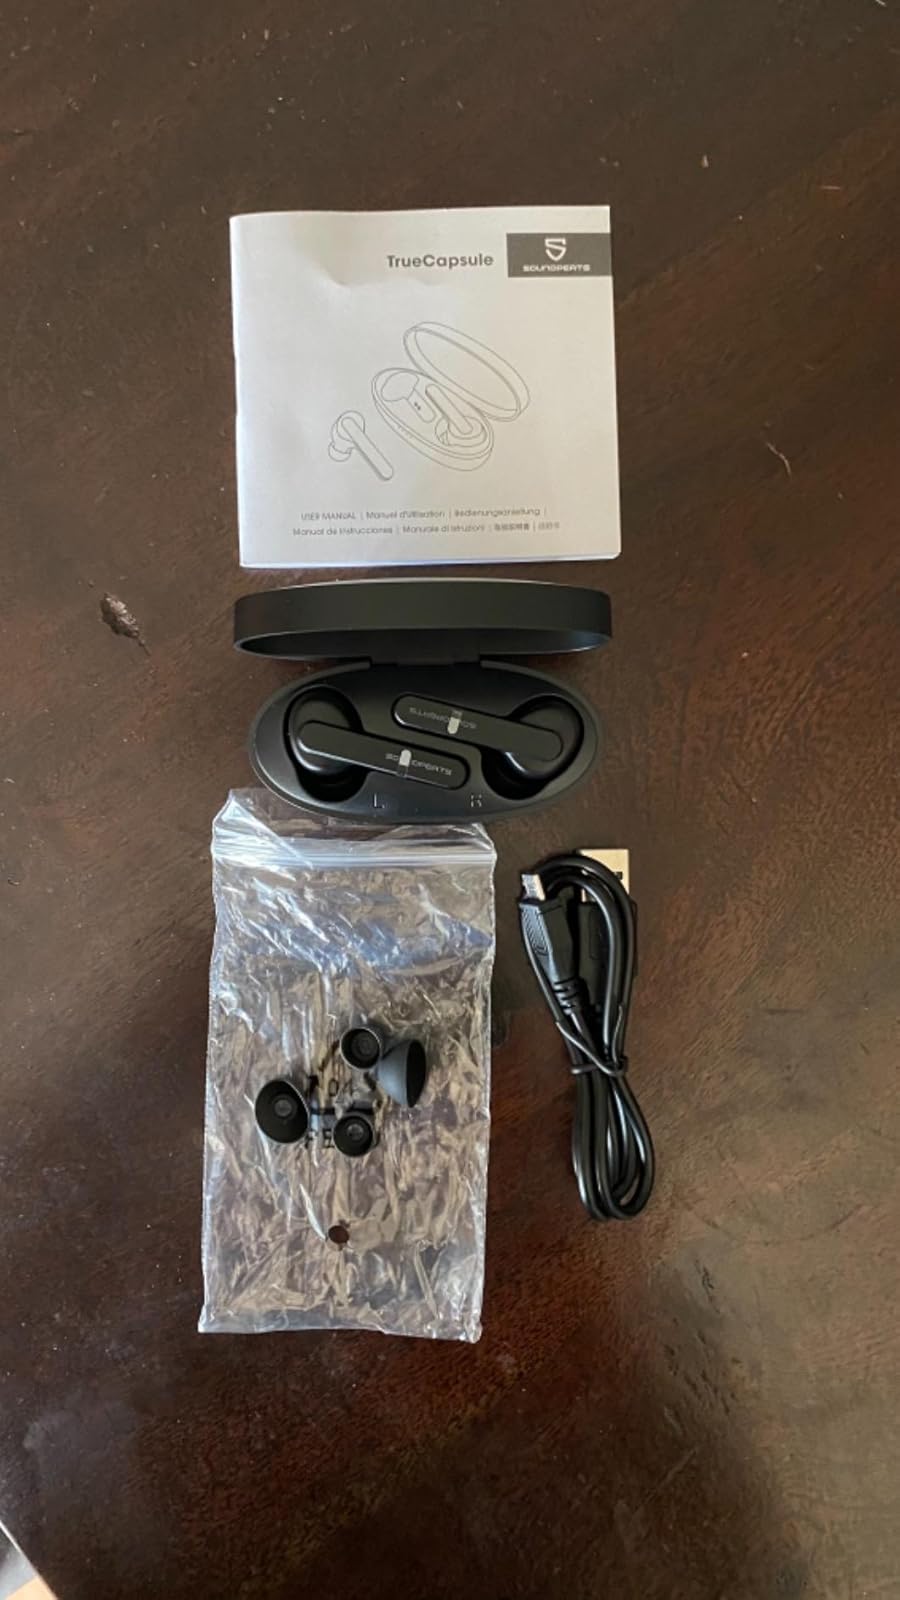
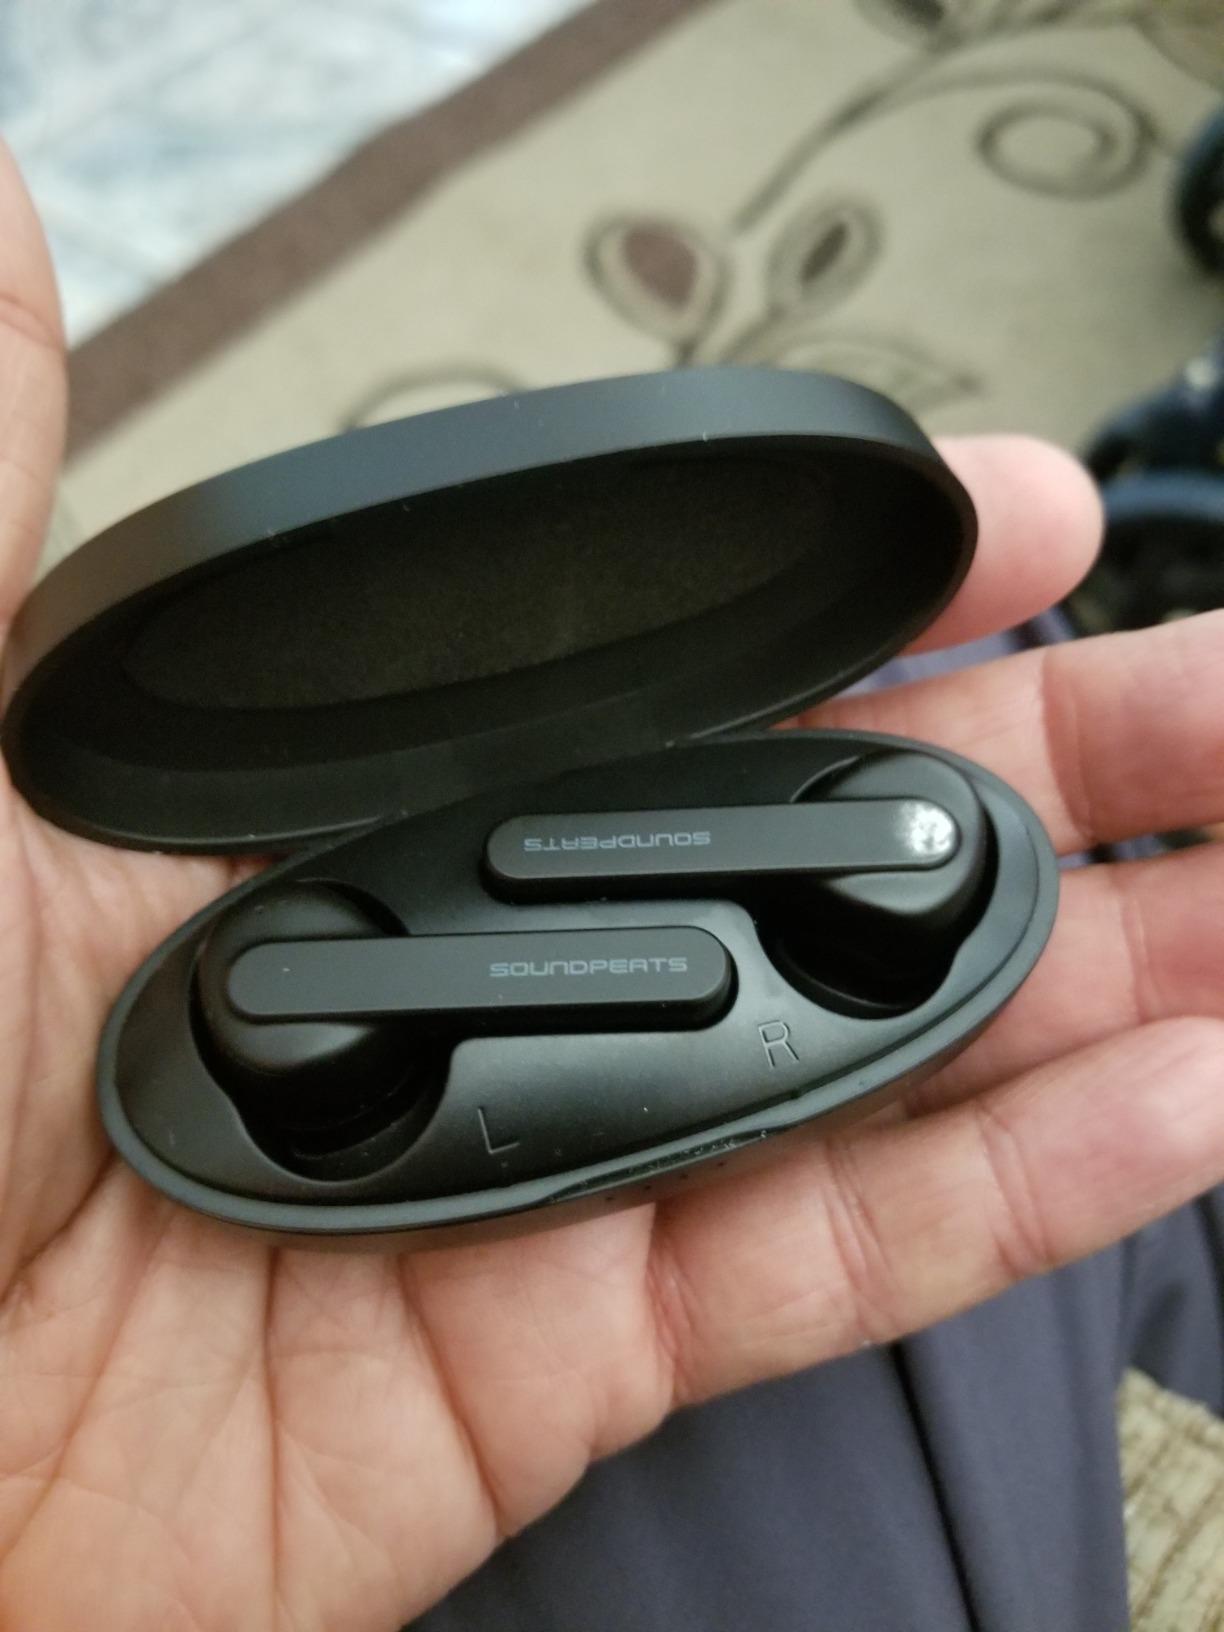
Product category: earbuds
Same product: yes